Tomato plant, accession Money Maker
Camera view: horizontal (90 deg, fisheye); turntable rotation: 30 degrees
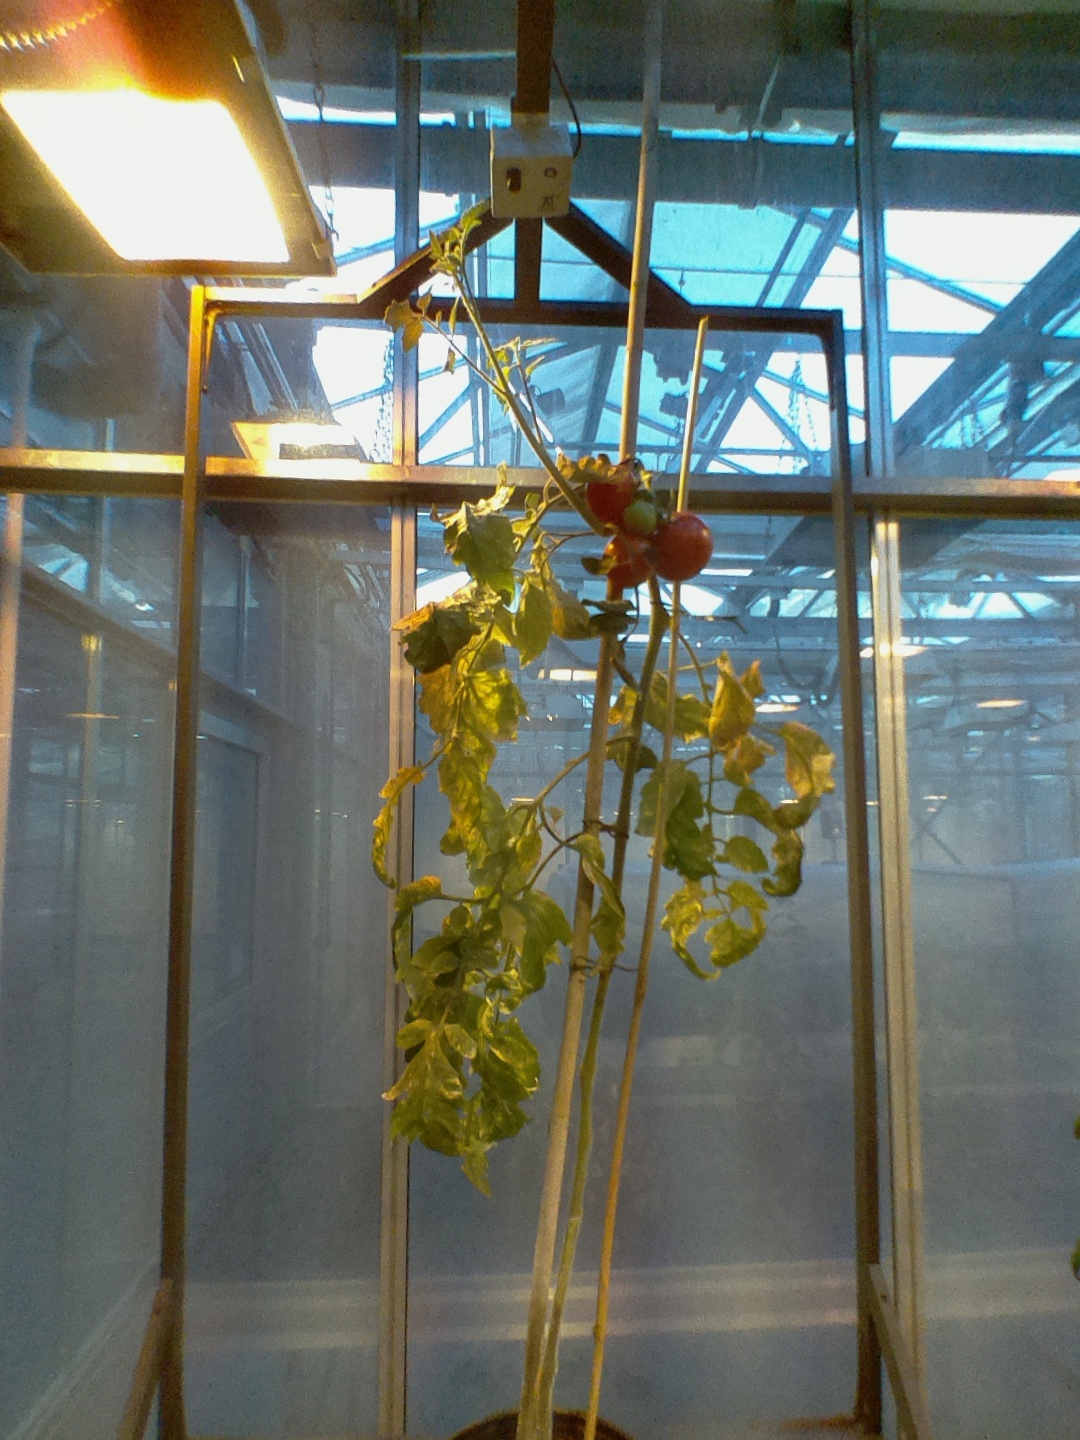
BBCH growth stage 89: 90%-100% of fruits show typical fully ripe color